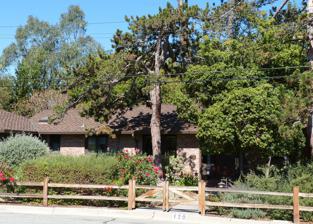
Building: Ernest & Emily Renzel House
Country: United States of America
Year built: 1939
Historic house in California, United States United States historic place Ernest & Emily Renzel House U.S. National Register of Historic Places Ernest and Emily Renzel House in 2012 Ernest & Emily Renzel House Location in Santa Clara County Location 120 Arroyo Way, San Jose, California , US Coordinates 37°20′32″N 121°52′18″W / 37.34222°N 121.87167°W / 37.34222; -121.87167 Area 4,700 square feet (440 m 2 ) Built 1939 ( 1939 ) Built by Gibson & Wheeler Co. Architect Chester Root Architectural style Ranch style NRHP reference No. 10000773 Added to NRHP September 23, 2010 The Ernest & Emily Renzel House is a historic residence in San Jose, California . The house was the residence of San Jose mayor Ernie Renzel , and for being one of the first Ranch style homes built in the Naglee Park conservation area. It was placed on the National Register of Historic Places on September 23, 2010. History The Renzel House in San Jose In July 1936, Charles and Mary Derby sold about 0.6667 acres (0.2698 ha) of his subdivision to San Jose mayor Ernest Renzel (1907– 2007). In 1939, Renzel commissioned local architect Chester Root to design and Gibson & Wheeler Co., to build a Ranch style single family home that stands on the property. Today, it is known as The Ernest & Emily Renzel House. The house is set on the hillside, located along Arroyo Way, in a small 1930s residential area between Coyote Creek and Naglee Park in San Jose. Renzel and his wife Emily and their children lived in the house. Design Thestructure consists of a single-story Ranch style residence at the front and a two-story addition towards the rear. The building has a blend of brick and wood siding, incorporating early Ranch style elements, like Modernist steel corner windows, and horizontal dimensions beneath the eaves. Designed by Chester Root, this residence blends Modern architecture and traditional materials. The property sits within a residential neighborhood, surrounded by mature trees and well-established landscaping. An addition in 1949, was done by Kress & Gibson. The expansion included a two-story layout that includes two large brick chimneys. Spanning 4,700 square feet (440 m 2 ), the property has a partial basement, garage, and enclosed patio. Designation Plaque at Ernest and Emily Renzel House in 2012 The house was nominated by the State Historical Resources Commission and was placed on the National Register of Historic Places in September, 2010. The home is an early example of Ranch style architecture in the area. The architecture blended traditional ranch-style architecture with early modern period materials to fit the rustic setting of the estate. The period of significance is from 1926 to 1949. The house was locally designated as a local landmark prior to being placed on the National Register of Historic Places on September 23, 2010. See also National Register of Historic Places listings in Santa Clara County, California Timeline of San Jose, California References